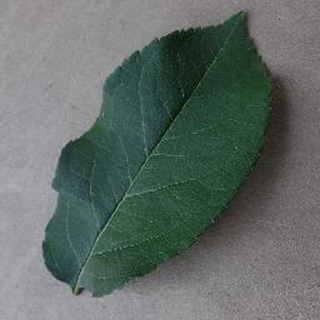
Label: healthy_apple